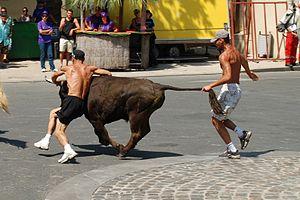
France - Gard - Calvisson - Abrivado-bandido - atrapaïre
La bandido est un mot provençal qui désignait initialement le retour des taureaux des arènes vers les pâturages.
La tradition provençale regroupe un certain nombre de coutumes vivaces qui ont toujours cours dans l'ensemble ou une partie importante de la Provence.
Ce lexique recense et définit les termes de la course camarguaise. Certains sont communs avec ceux du glossaire de la tauromachie.